Henry S. and Magdalena Schwedes House

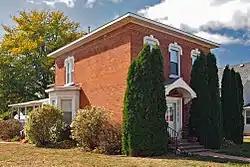
The Henry S. and Magdalena Schwedes House from the northeast

The Henry S. and Magdalena Schwedes House is a historic house in Wabasha, Minnesota, United States. It was built in 1882, part of a unique trend among the city's merchant class for brick houses. It was listed on the National Register of Historic Places in 1989 for its local significance in the theme of architecture. It was nominated for typifying Italianate architecture in its peak year of popularity in Wabasha, and for inaugurating a second generation of the town's merchants living in brick homes.